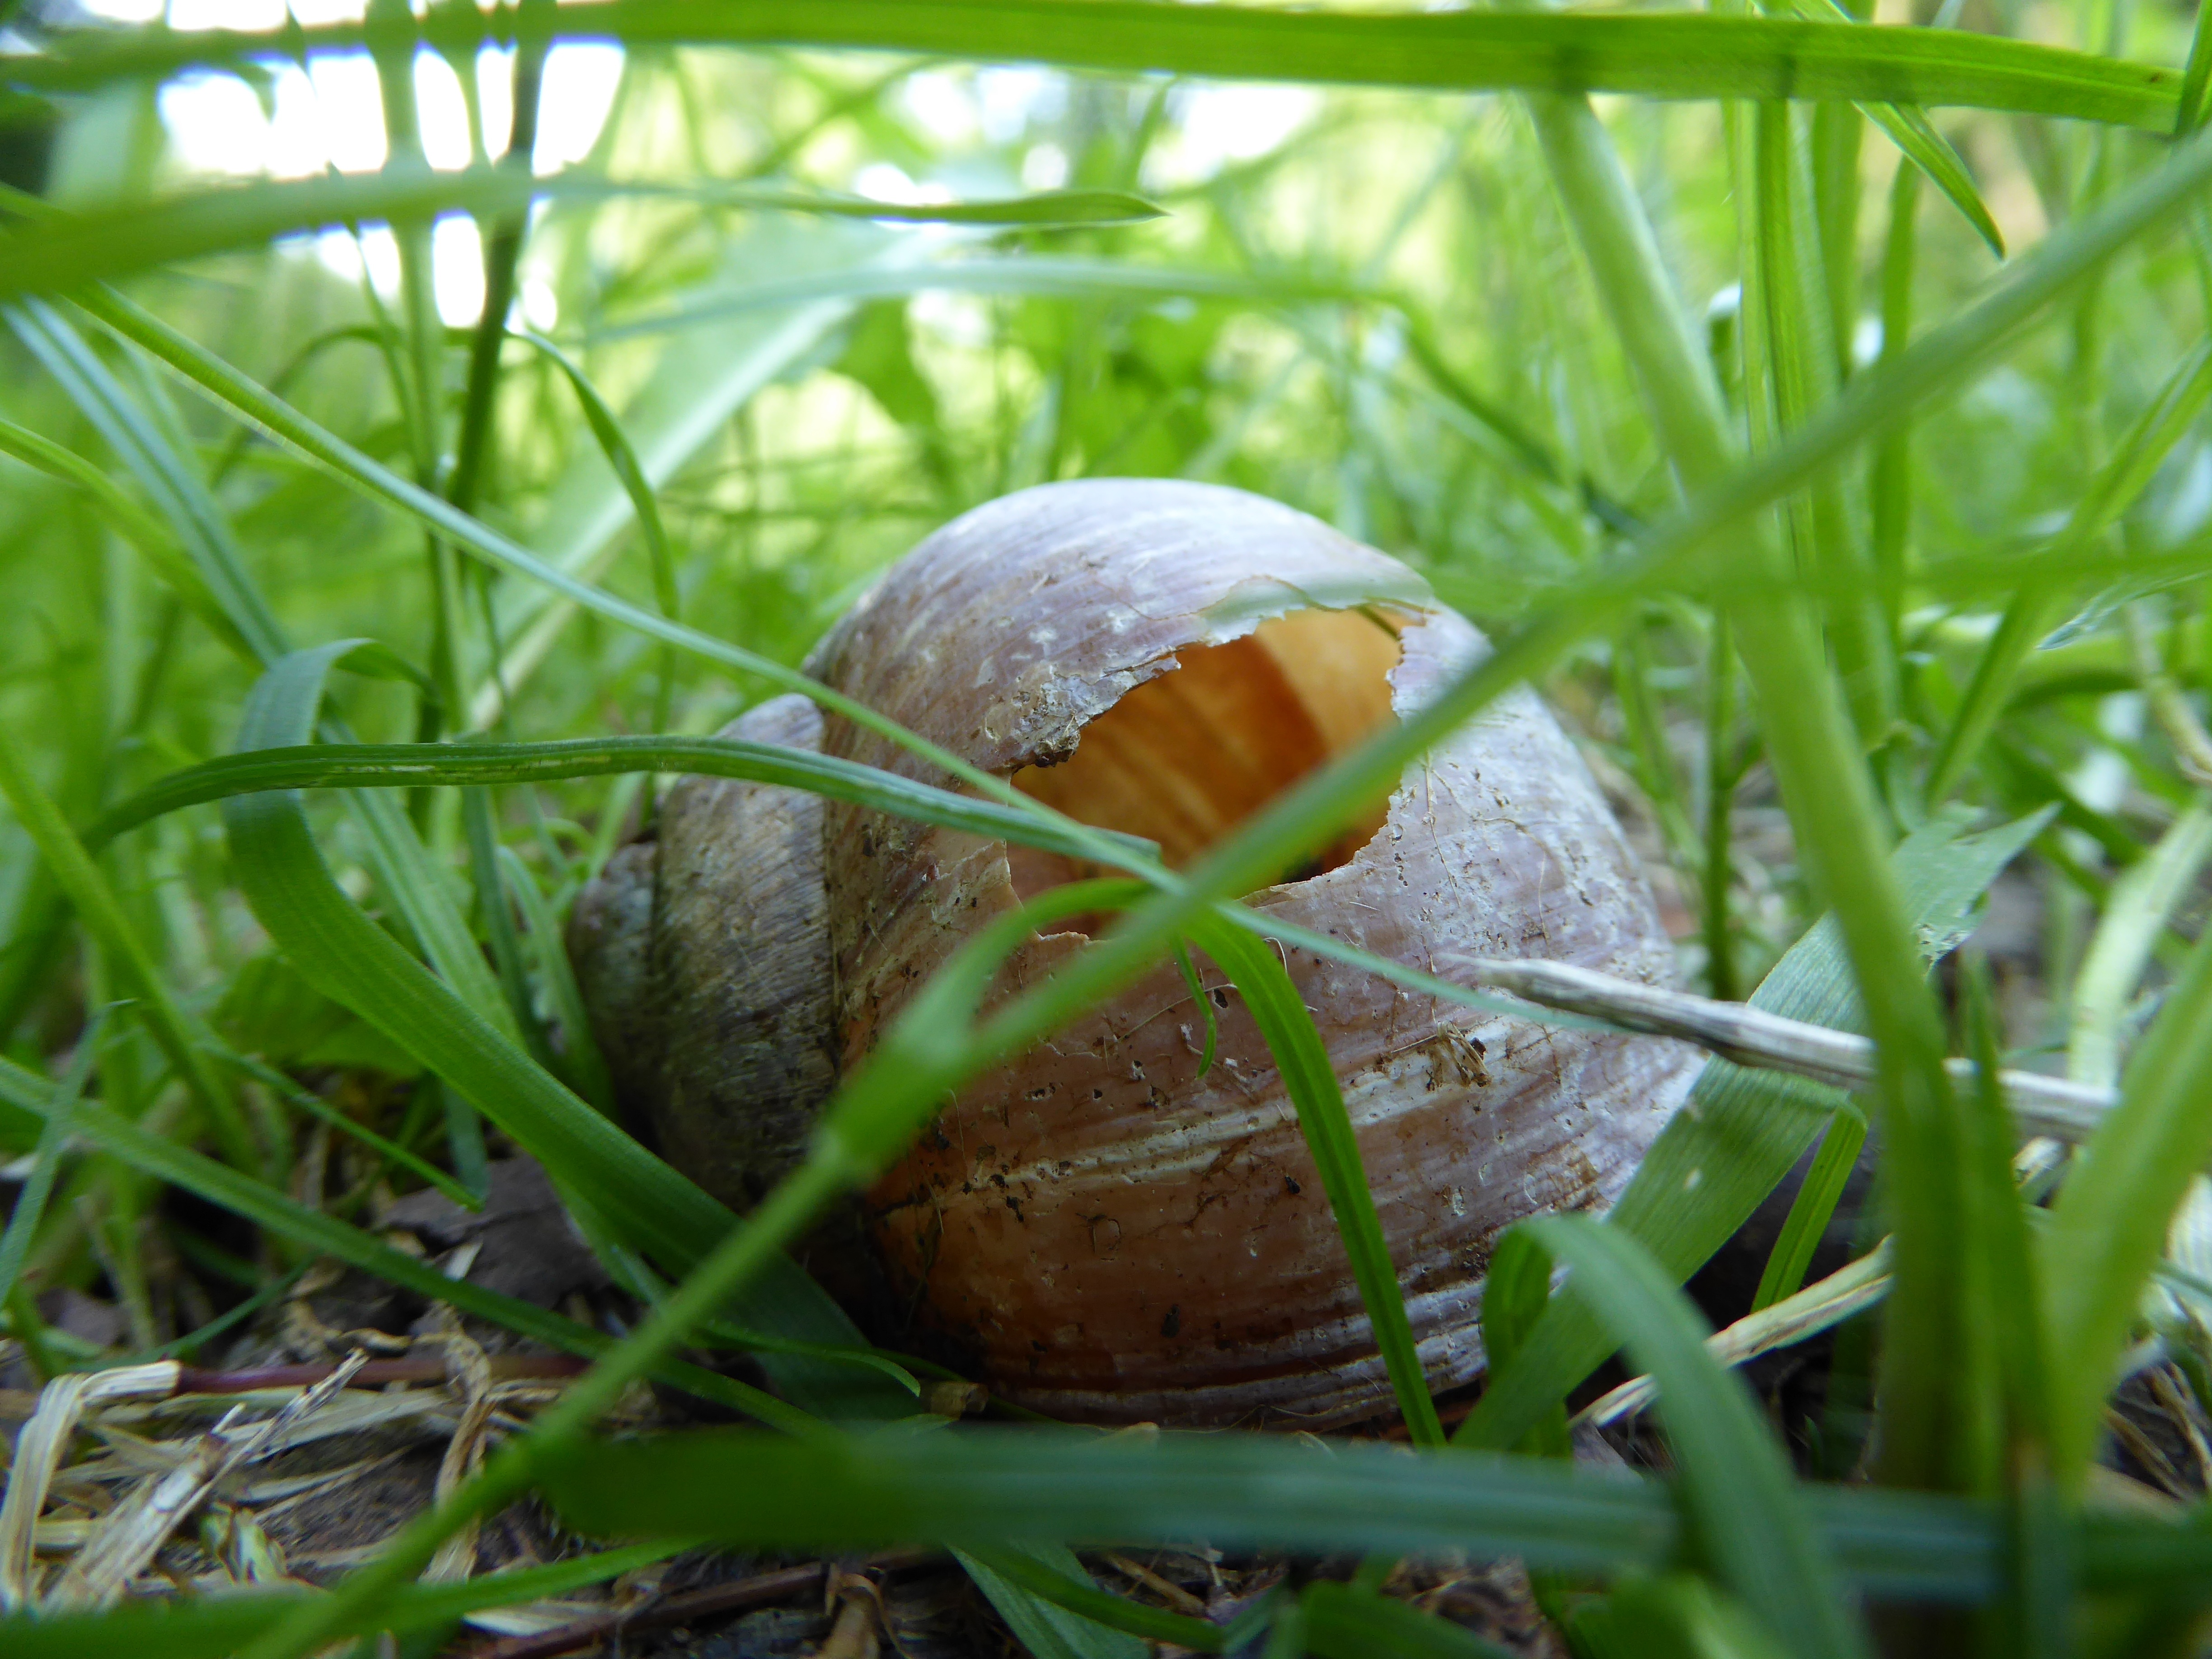
grass, fauna, shell, invertebrate, snail, vacancy, escargot, molluscs, macro photography, snail shell, grass family, snails and slugs